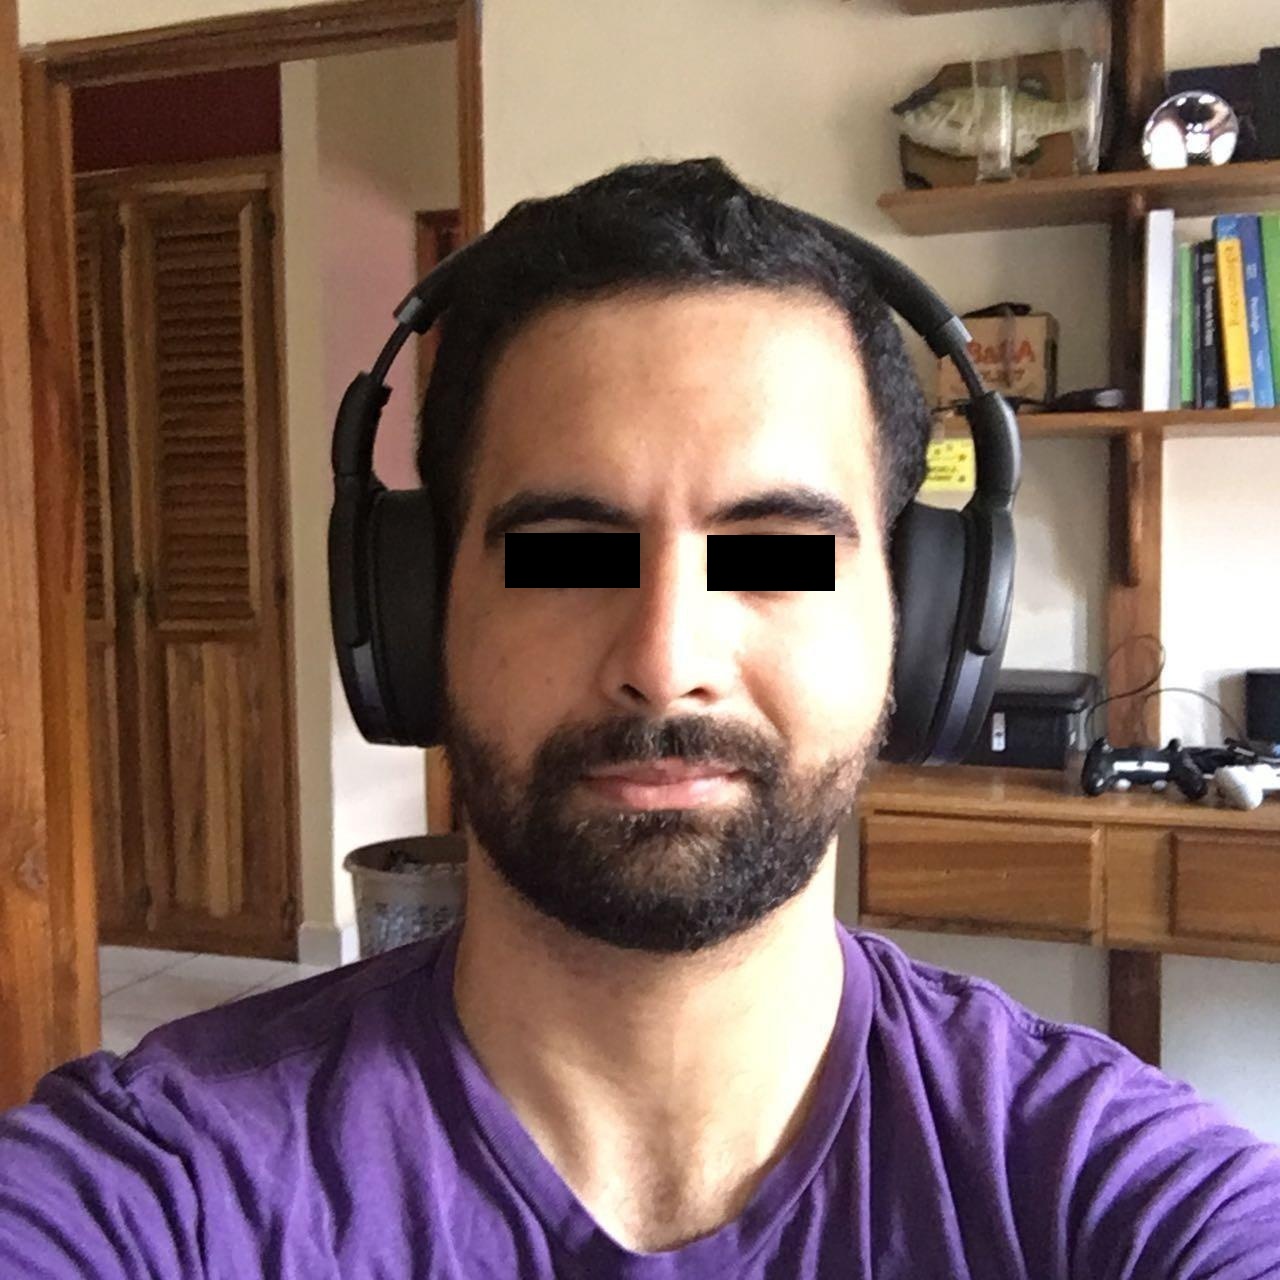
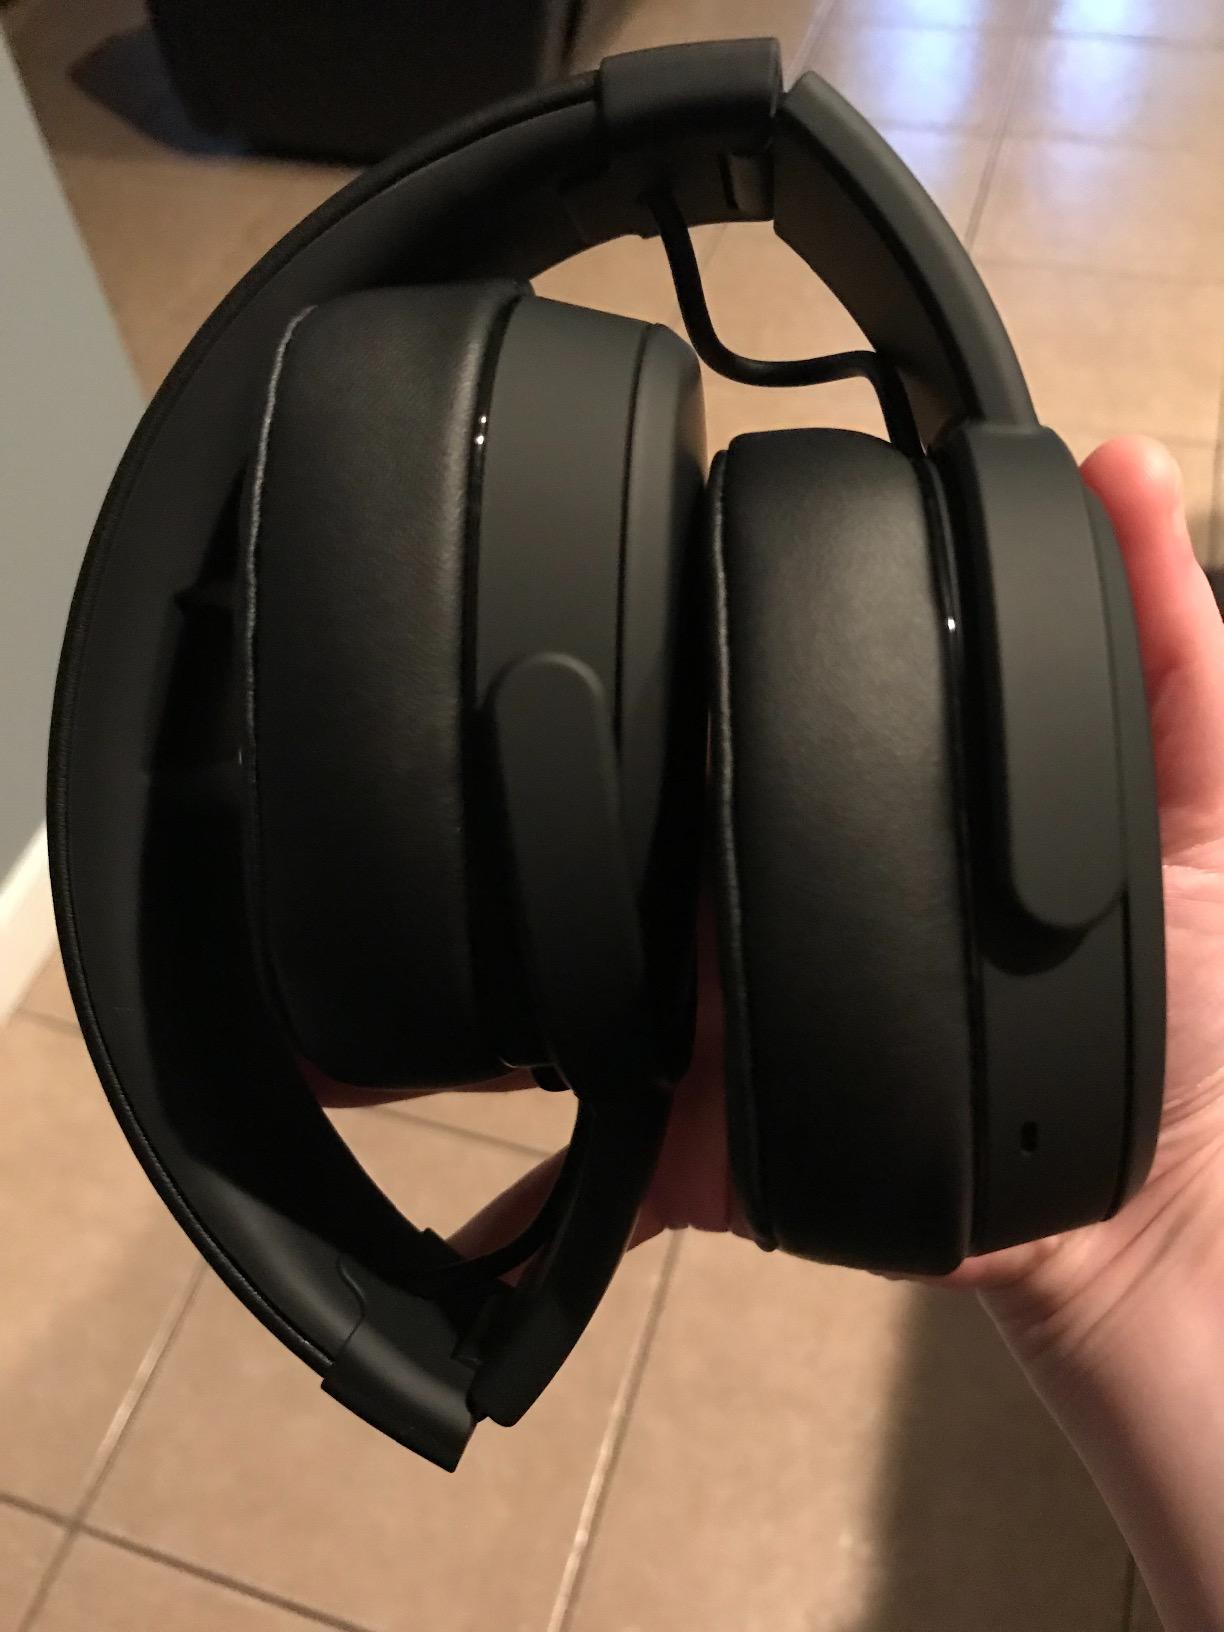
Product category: headphones
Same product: no